Tropical cyclones in 2021

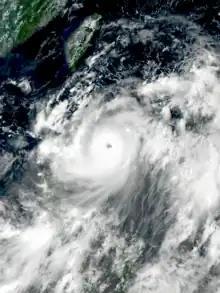
Typhoon Chanthu

July was average, featuring fourteen tropical cyclones, with seven being named. In the East Pacific, Hurricane Felicia and Tropical Storm Guillermo formed in the middle half of the month, with Felicia becoming the first major hurricane of its respective Pacific hurricane season. Hurricane Hilda would then form at the end of the month. In the West Pacific, two tropical depressions formed and were designated as "07W" and "08W" respectively. The former received the name "Emong" from PAGASA. Further into the month, two typhoons named In-fa and Cempaka and Tropical Storm Nepartak formed, with In-fa making landfall in China as severe tropical storm while Cempaka made landfall in Southern China as a typhoon; both were associated with the 2021 Henan floods. Nepartak, on the other hand, made landfall on the Miyagi Prefecture in Japan. The storm disturbed the ongoing Summer Olympics held in the country.